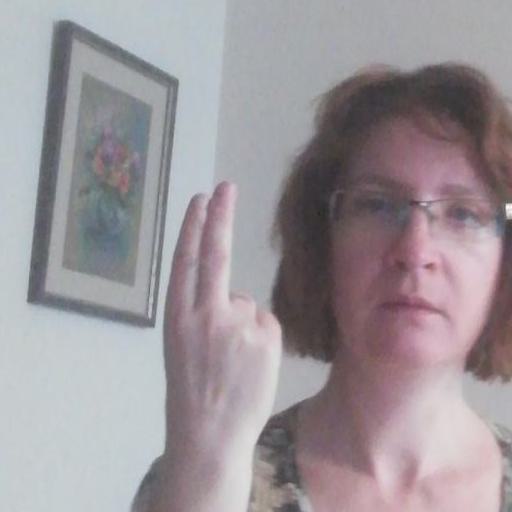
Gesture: two_up_inverted